Tithonia rotundifolia

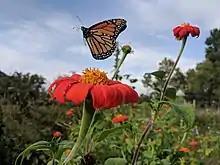
Monarch butterfly flying away from a Mexican sunflower

Plants are perennial in the native habitat, up to 4 m tall with orange or red flowers (in cultivation only 0.8 to 1.5 meters). In USDA zones cooler than Zone 10 it is an annual. Leaves, despite the epithet, are deltoid to lanceolate, occasionally lobed (or broadly heart-shaped) up to 38 cm long and 30 cm wide, with subentire, crenate or serrated margin. The lower ones are usually three-lobed. The petiole is up to 40 centimeters long. The upper side of the leaves is gray, the underside is hairy.